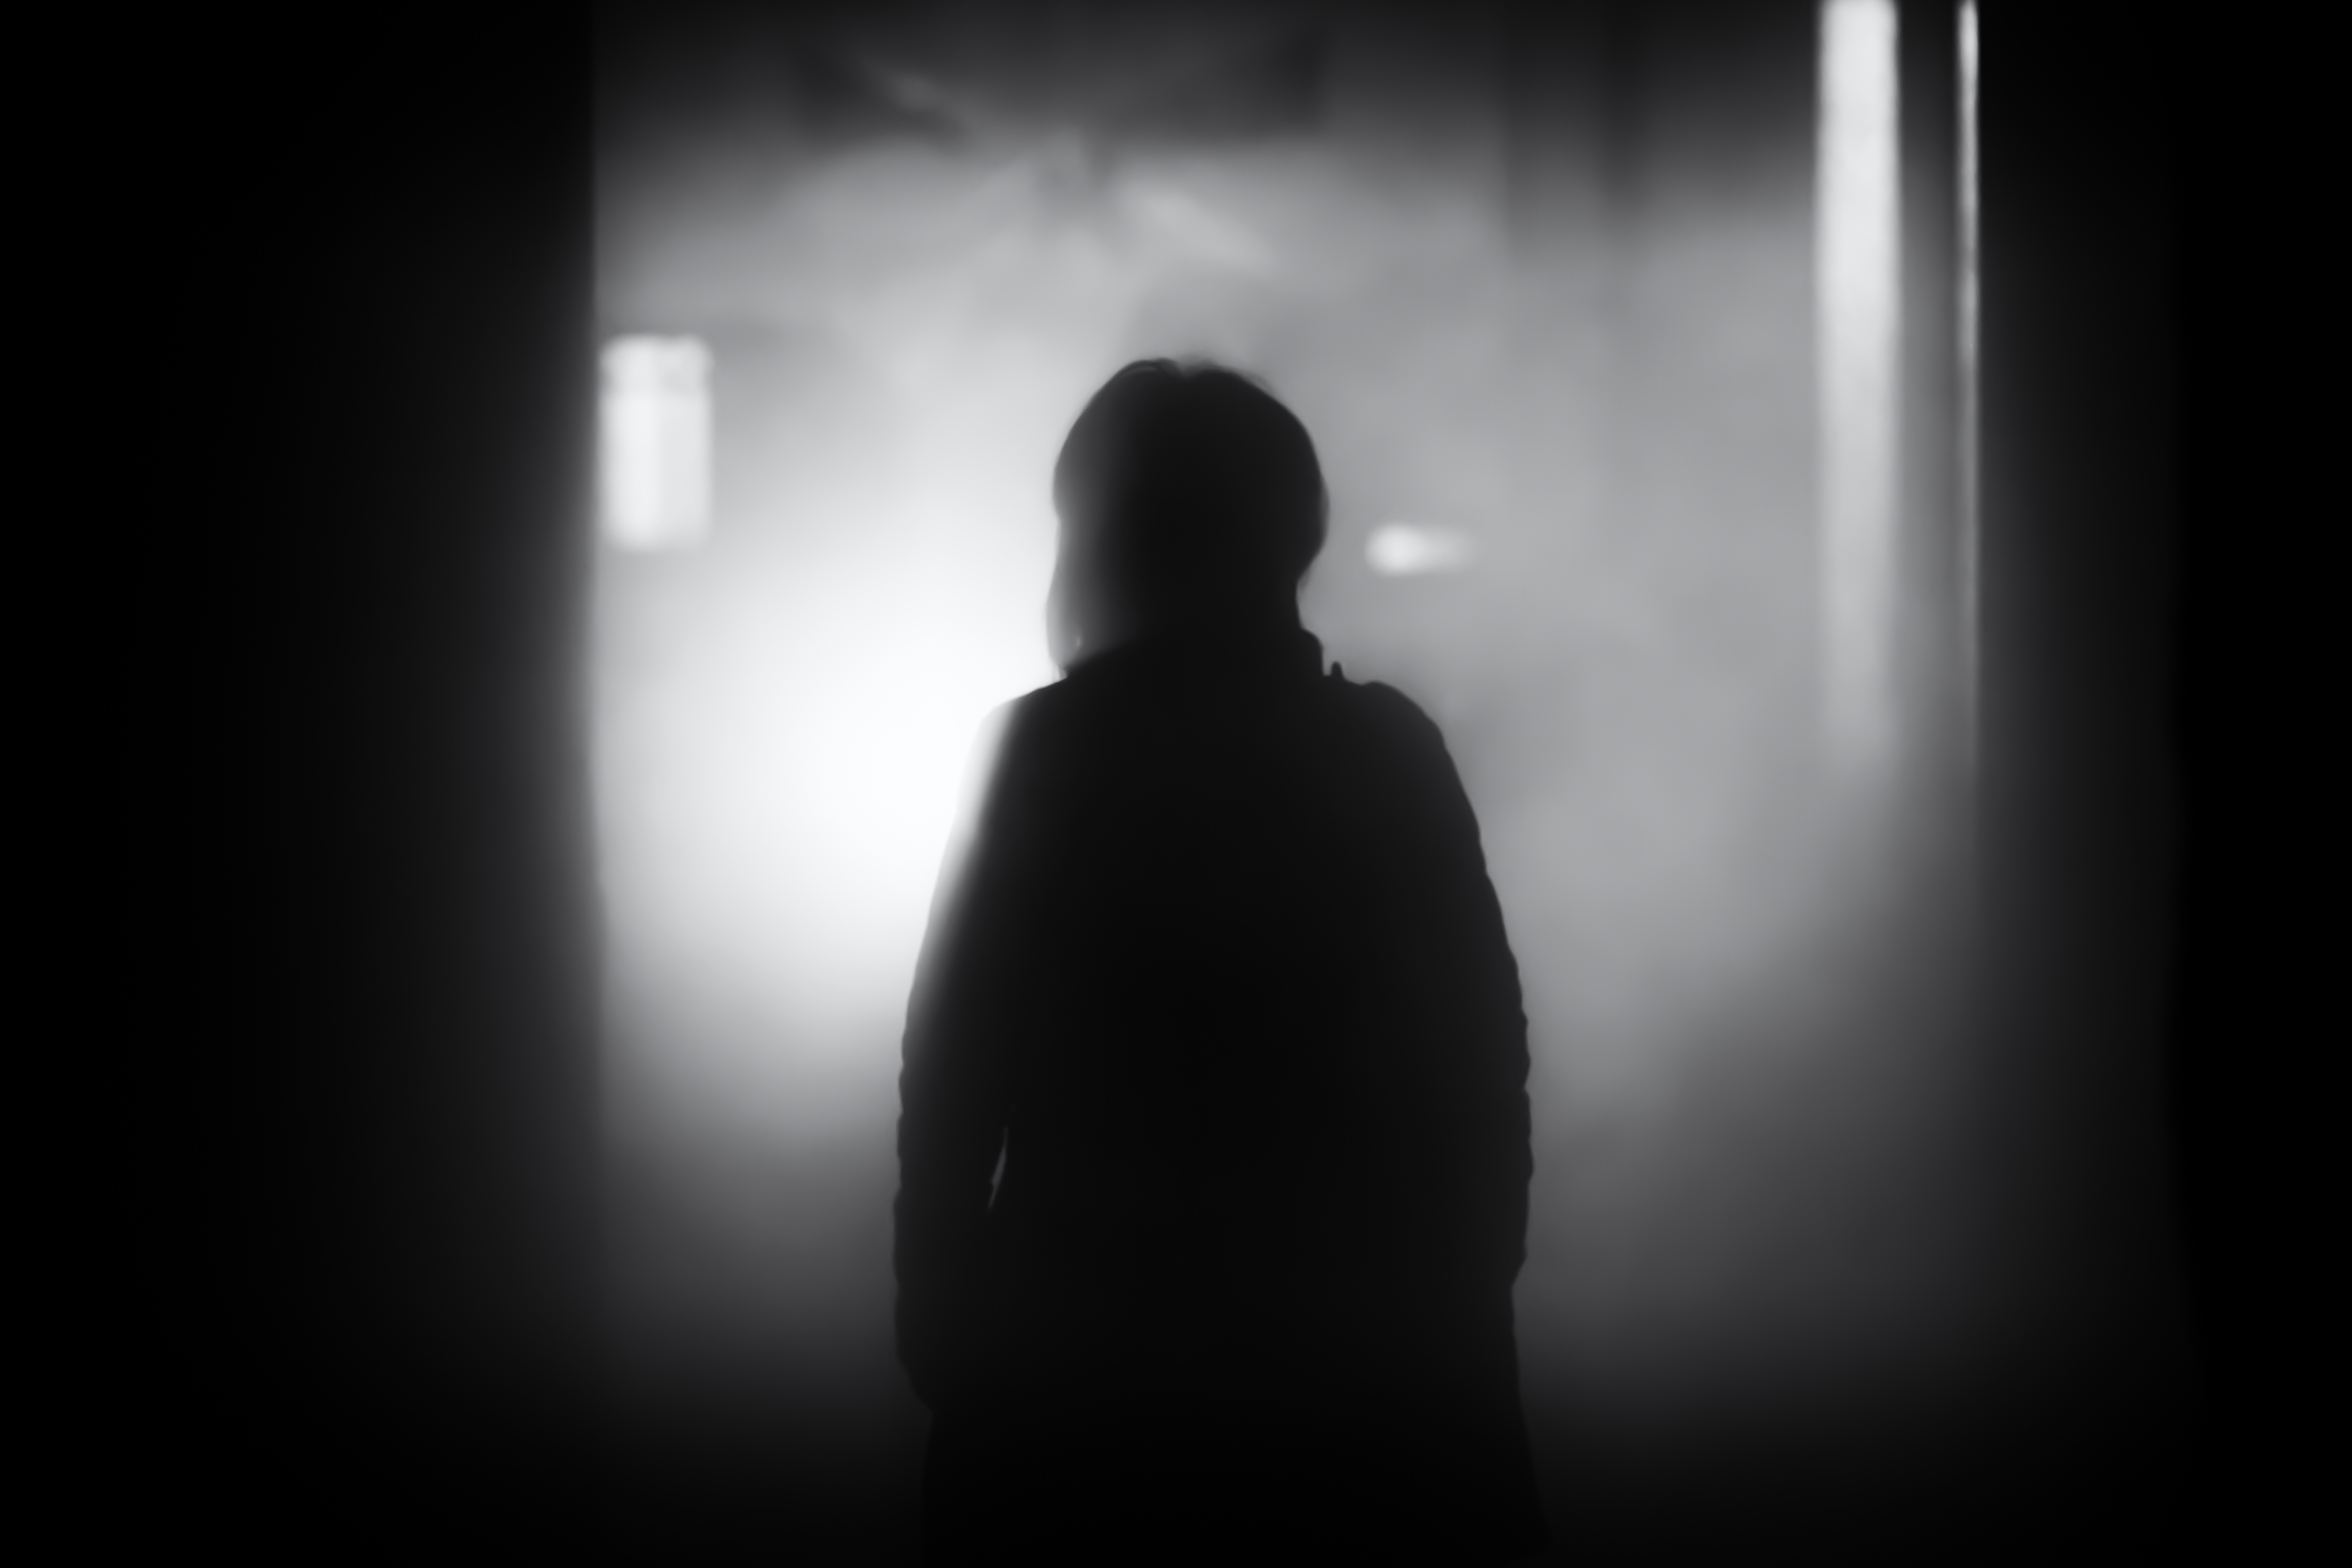
silhouette, person, light, black and white, white, dark, shadow, darkness, black, monochrome, back and black, backlighting, fictional character, monochrome photography, film noir